Porky's Badtime Story

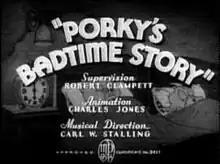
Title card while Porky and Gabby are still sleeping

Porky's Badtime Story is a 1937 Warner Bros. "Looney Tunes" cartoon directed by Robert Clampett (his first short as director) and an uncredited Chuck Jones. The short was released on July 24, 1937, and stars Porky Pig and Gabby Goat. The short was later remade as "Tick Tock Tuckered" (1944), with Daffy Duck taking Gabby's role.